Abdication

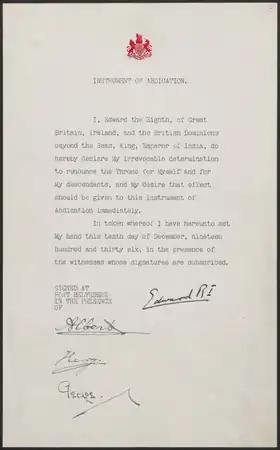
Instrument of abdication signed by Edward VIII and his three brothers, Albert, Henry and George, 10 December 1936

One of the most well-known abdications in recent history is that of King Edward VIII of the United Kingdom and the Dominions. In 1936 Edward abdicated to marry American divorcée Wallis Simpson, over the objections of the royal family, the British establishment, the governments of the Commonwealth and the Church of England.